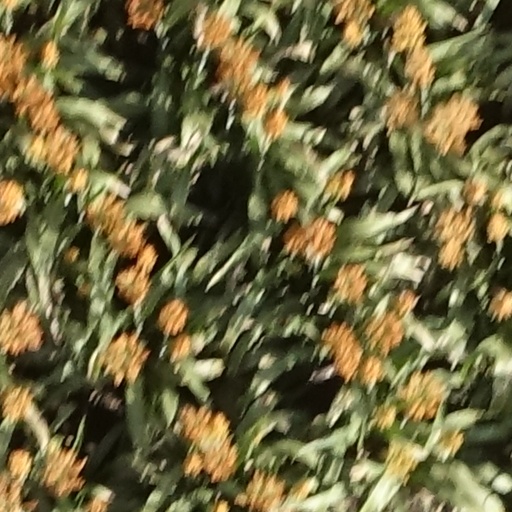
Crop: sorghum